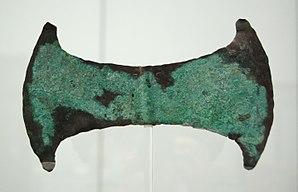
Labrys (hache double), symbole cultuel crétois. Bronze, XV-XIIIe siècle av. J.-C.